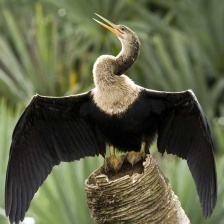
Species: ANHINGA
Scientific name: ANHINGA ANHINGA